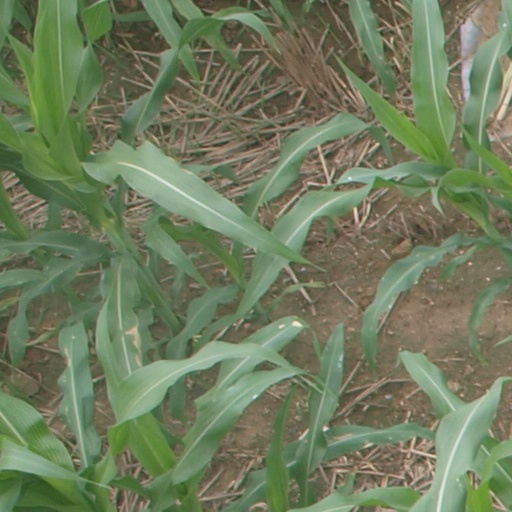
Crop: maize; corn